Paul Symphor

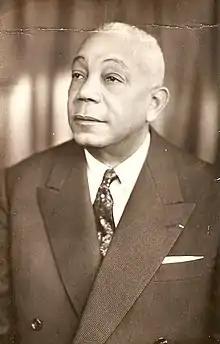
Paul Symphor

Paul Symphor (August 7, 1893 in Martinique – March 27, 1968 in Paris) was a politician from Martinique who served in the French Senate from 1948–1958.